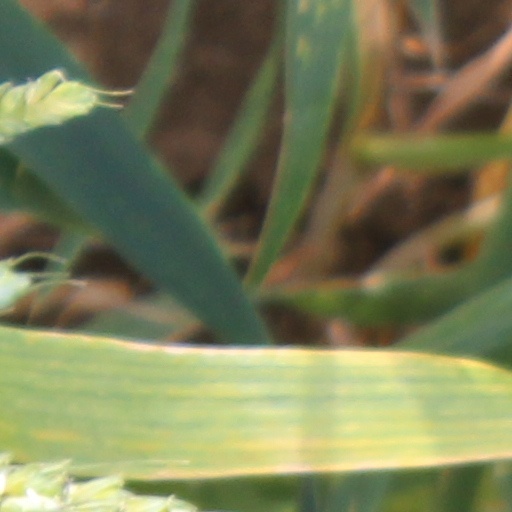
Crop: wheat